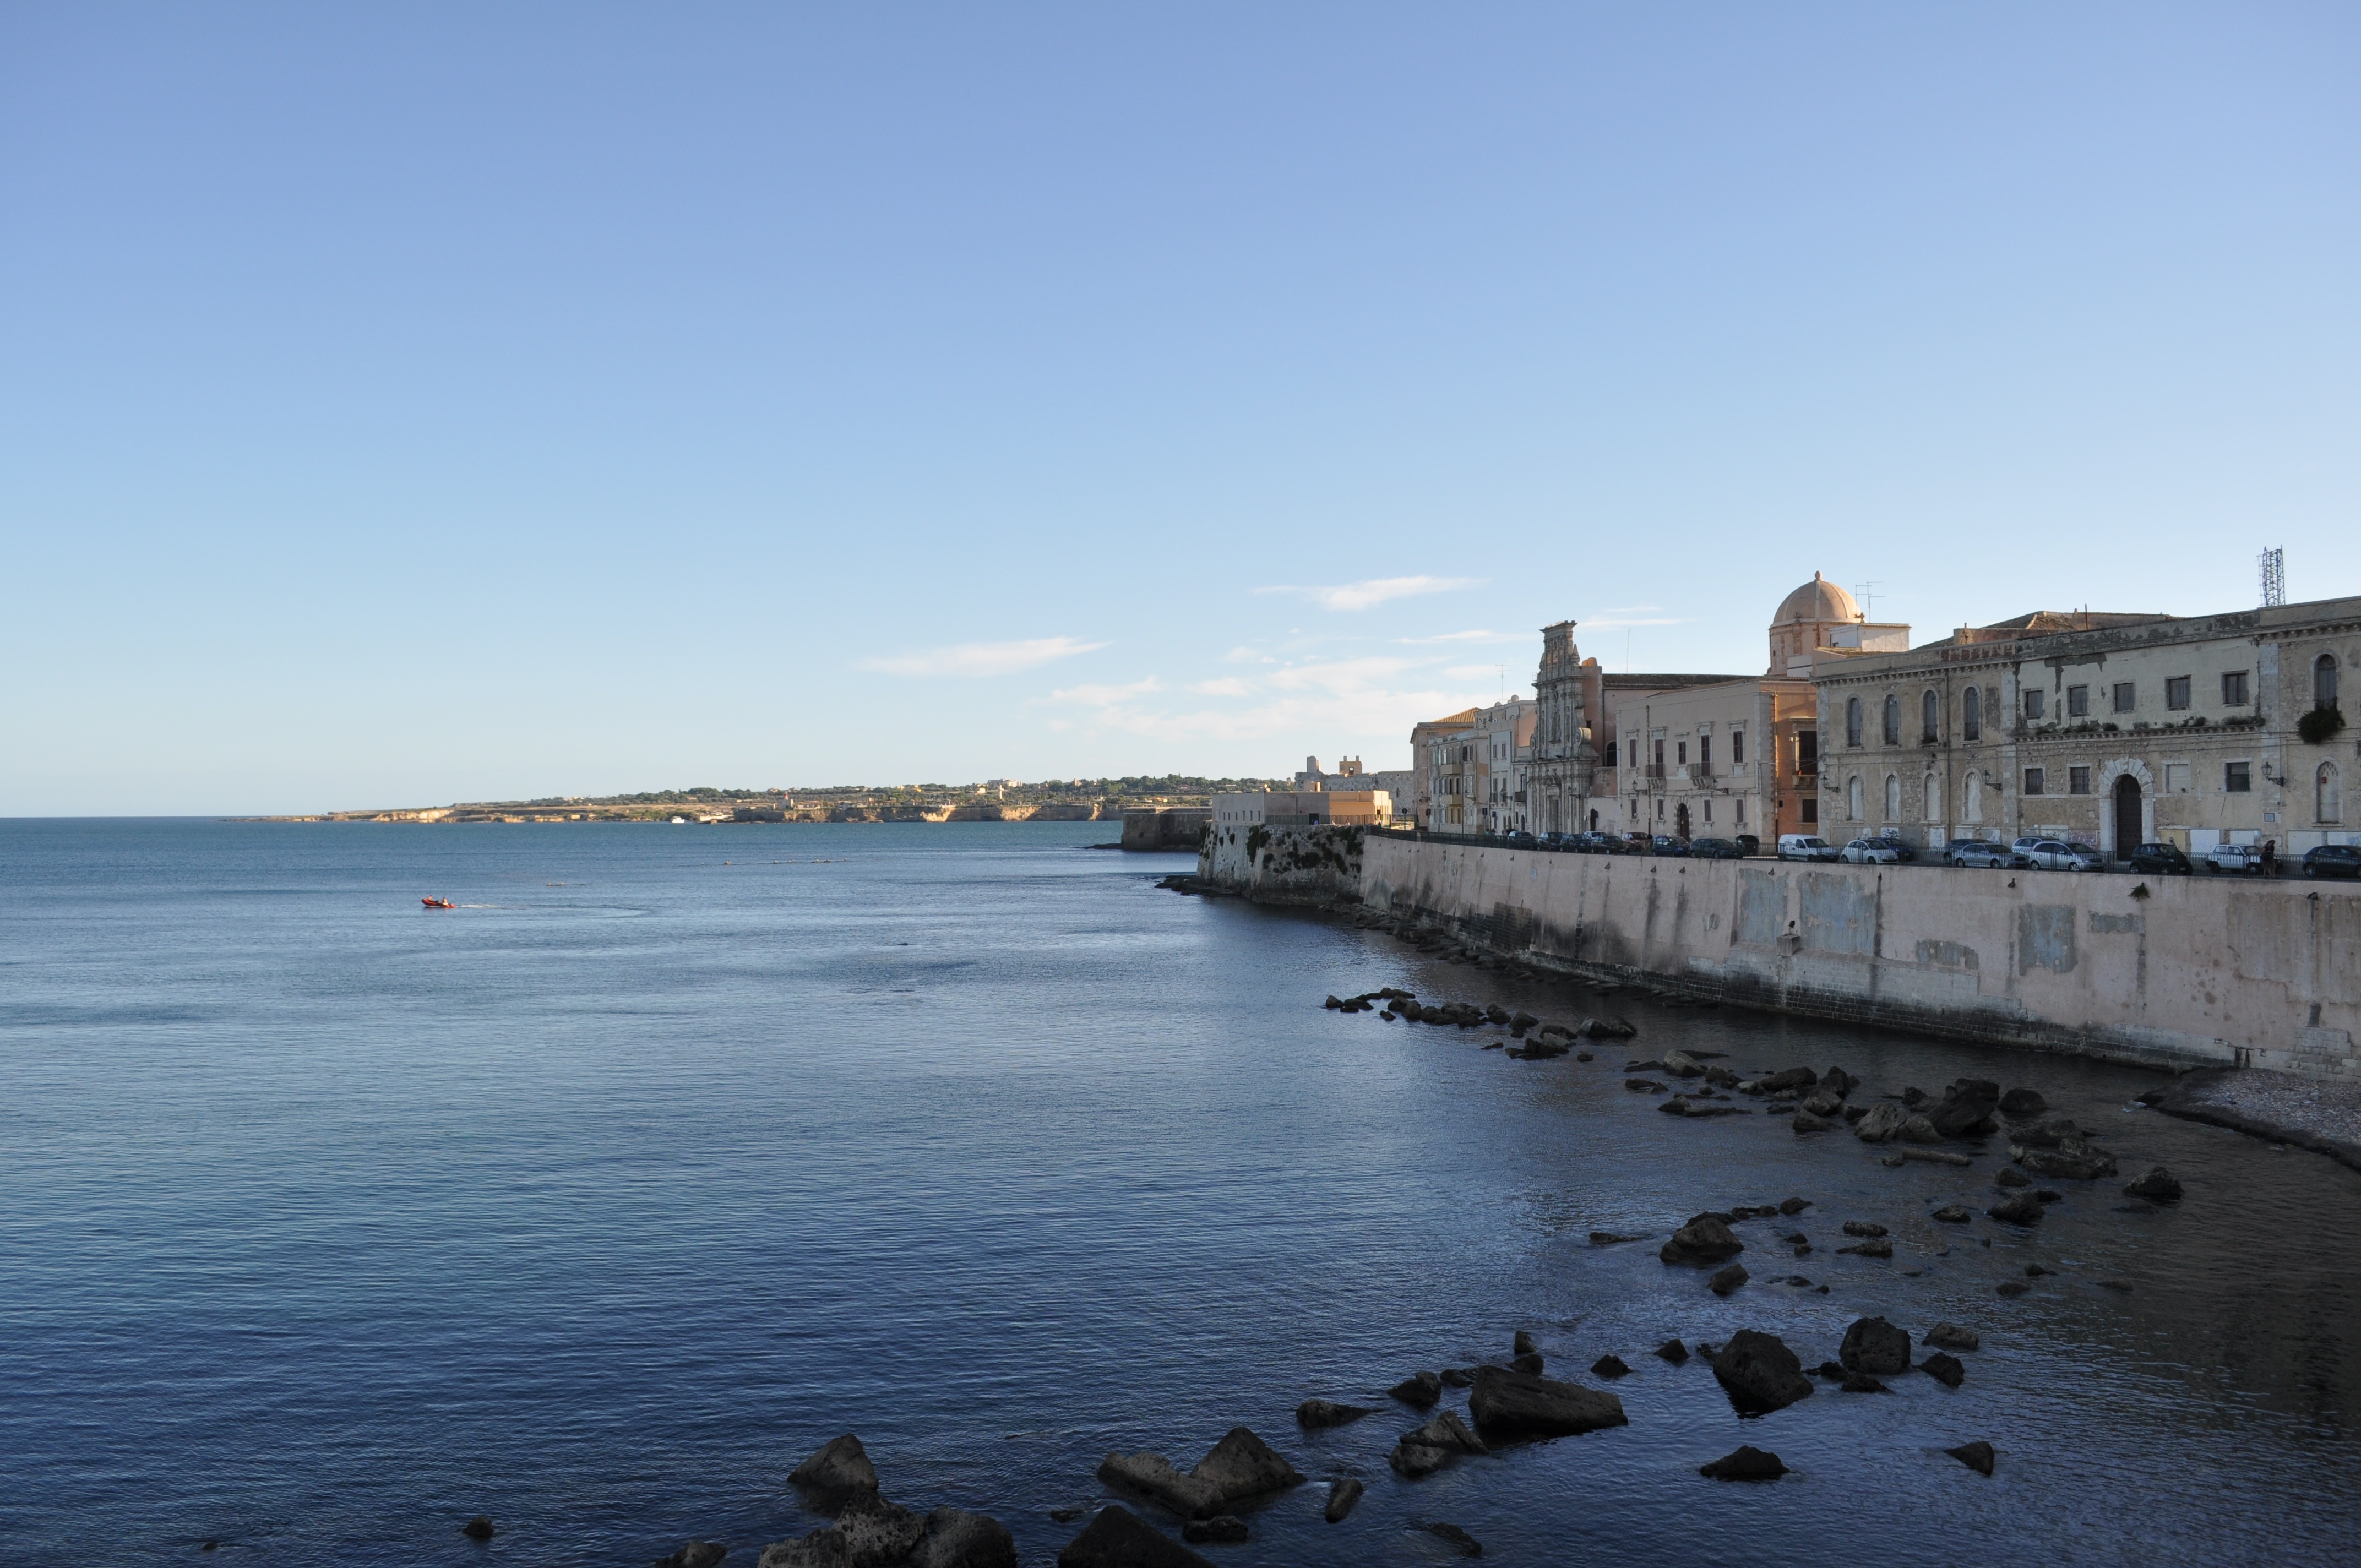
beach, landscape, sea, coast, water, ocean, shore, river, vacation, reflection, vehicle, bay, italy, harbor, waterway, body of water, holidays, channel, ortigia